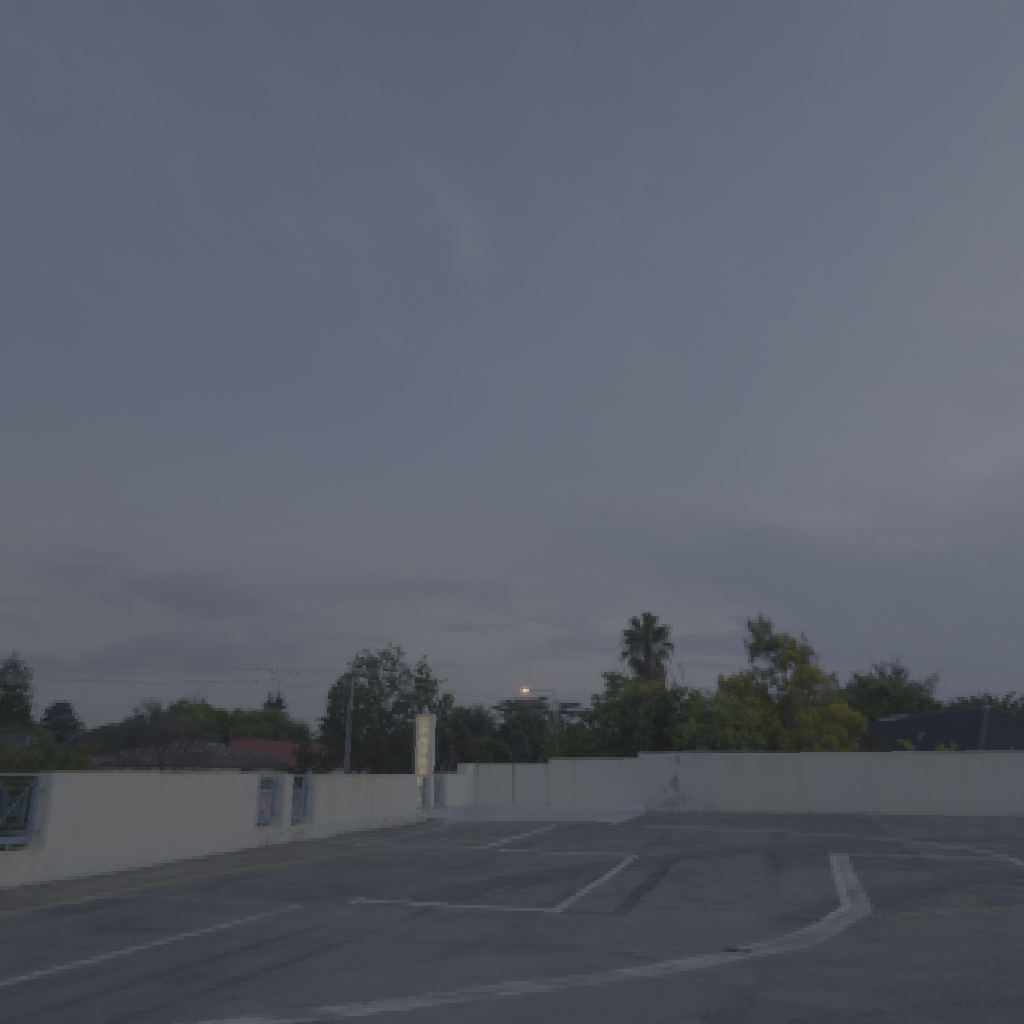
scene-linear HDR photo, Learner Park, outdoor, parking, road, roof, skies, urban, sunrise-sunset, partly cloudy, low contrast, natural light, high dynamic range, physically based lighting